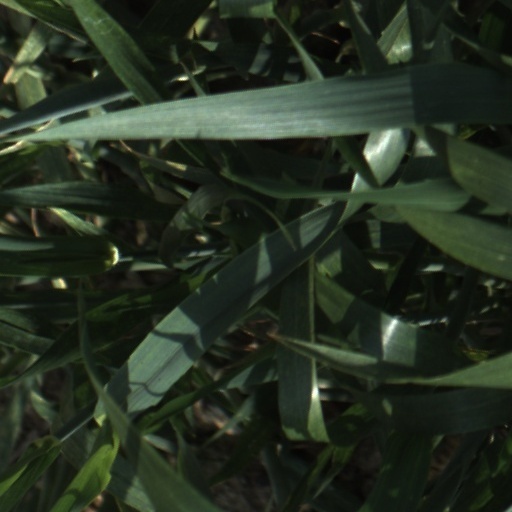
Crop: wheat